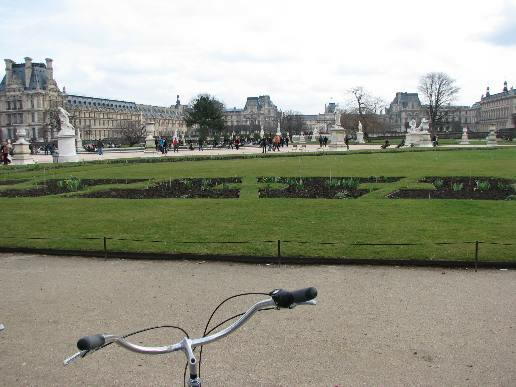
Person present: No